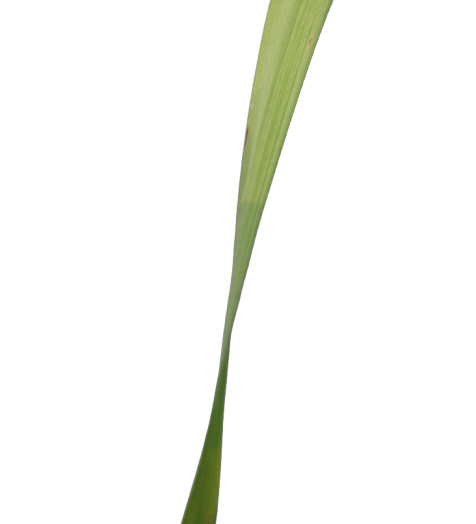
Label: Healthy